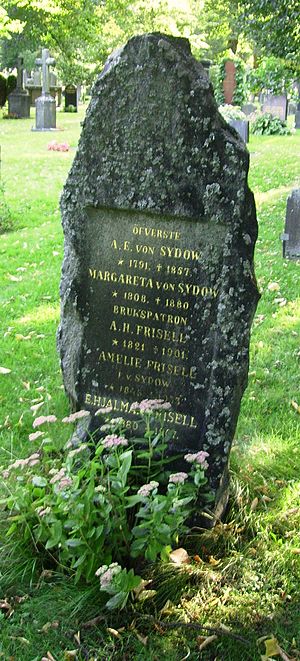
Hjalmar Frisell
Hjalmar Frisells grav på Norra begravningsplatsen i Solna
Erik Hjalmar Frisell. Slægten er fra Frykerud; faderen var fabriksejer, farfaderen økonomidirektør og fabrikschef på Stömne bruk, oldefaren var regimentsskriver ved Närke-Värmlands regimentet, tipoldefaren gårdejer på Fagerås i Frykerud sogn.